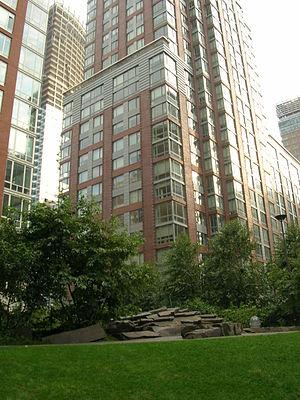
Teardrop Park est un parc public dans le centre de Manhattan, dans Battery Park City près du site du World Trade Center.